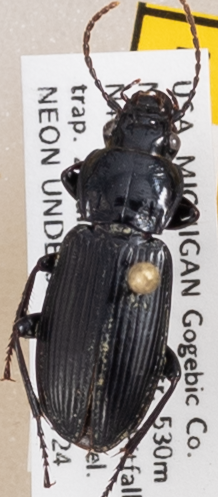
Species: Pterostichus melanarius melanarius
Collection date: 2019-07-24
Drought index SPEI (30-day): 0.47
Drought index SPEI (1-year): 2.09
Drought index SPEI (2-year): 2.09